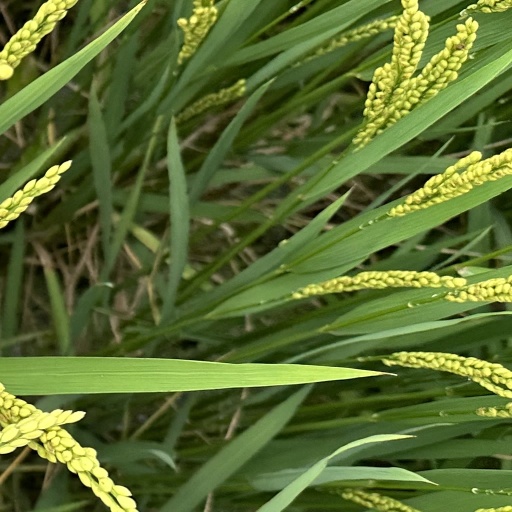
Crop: rice